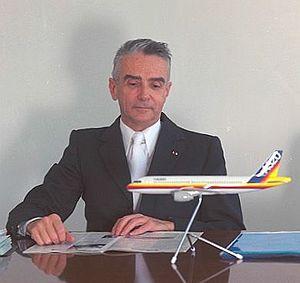
Roger Béteille à son bureau d'Airbus en 1985
La famille Airbus A320 regroupe quatre avions de ligne moyen-courriers conçus et fabriqués par Airbus depuis 1987. Le premier appareil est l'A320, qui donne son nom à la famille, suivi de deux versions raccourcies, les A318 et A319, et d'une version rallongée, l'A321. L'A321 et l'A320 sont disponibles en version fret et les A318, A319 et A320 sont disponibles en version d'affaires.
Roger Béteille, né le 28 août 1921 à Vors et mort le 14 juin 2019, est un ingénieur aéronautique français, surnommé « Monsieur Airbus » en tant qu'initiateur du programme de l'avion du même nom.